Percy Pickard

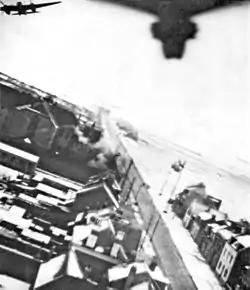
A pair of Mosquitos of 487 Squadron clear the snow covered Amiens prison just before the fused bombs they dropped explode

Pick-up pilots had to have individual initiative. As Pickard was fond to say, "There's always bloody something!" On the night of 23/24 February 1943 Pickard took a Hudson to a field in the Tournais/Cuisery region of central France. Flying in very poor weather, the target field was covered in low cloud and fog. Pickard circled overhead searching, and made no less than twenty attempts to get down through the weather. After some two hours of trying he was finally successful, but landed hard and off the signal path. At the end of his landing run the aircraft became stuck in mud. In his rough French Pickard called out to the crowd: "Qui est le chef de cette bande de sauvages?!" (Fr: Who is in charge of this band of savages?!) One operator raised his hand, to whom Pickard added: "Well you've got nothing to be proud about. Not only have you landed me in the back of a brick yard, but in the center of a bog into the bargain." The plane's crew and passengers jumped out, and with the reception team they worked for a half hour before getting the aircraft free. Taxiing back toward the A lamp they had travelled no more than a quarter of the distance before becoming stuck again. This time they were in deep and could not get out. After two hours, it looked like they were going to have to burn the airplane and try to get back on foot, when about fifty Frenchmen from the village showed up with a horse. With the horse pulling and the aircraft at full throttle, they were just able to get the aircraft free. Their troubles were not over though, as the wet and muddy field made it difficult for the Hudson to get up enough speed to get airborne. Running down the field at full throttle, Pickard just barely got the aircraft airborne, when from out of the fog and darkness loomed a tree. Flying just above stall speed, there was no pulling back on the stick. They had to just keep flying and hope for the best. The left wing whacked through the outstretched branches, but the aircraft stayed aloft. The outer wing tip was damaged, a bit of garland was strewn along the leading edge, and the auto pilot was knocked out of operation. Otherwise, they were in good shape. They cleared the French coast as dawn was breaking, and arrived back at Tempsford at 8:00 in the morning, at the end of a -hour trip. At their debriefings pick-up pilots were asked to grade the operator and the field he had selected. Regarding the target field, Pickard wrote: "As far as I know there is nothing wrong with the field they selected, but I should like to hear from the reception committee where I actually landed."